Cabanatuan

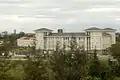
College of the Immaculate Conception

The presence of big land developers such as Santa Lucia Realty, Vista Land, and Ayala Land ensures competition and quality in the new suburban homes. New commercial buildings are springing up in the CBD and along Maharlika Highway at an average of seventy-five per year.